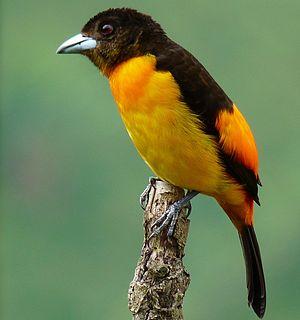
Le Tangara flamboyant est une espèce de passereaux appartenant à la famille des Thraupidae.